Tenshi no Uta

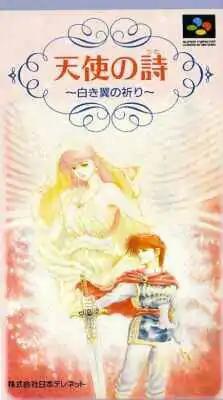
Cover art of the third game, "Tenshi no Uta: Shiroki Tsubasa no Inori"

is a role-playing video game series developed and published by Telenet Japan. The series has a motif of Celtic mythology and consists of three games: "Tenshi no Uta" (1991), "Tenshi no Uta II: Datenshi no Sentaku" (1993), and "Tenshi no Uta: Shiroki Tsubasa no Inori" (1994).